Michał Szpak

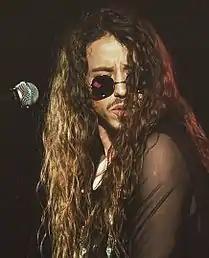
Szpak performing in Mińsk Mazowiecki, Poland (February 2016)

"Byle być sobą" (English: "Only to be yourself") is the debut studio album by Szpak. It was released in Poland on 13 November 2015 through Sony Music Entertainment Poland. Titled as a reflection of his life and frame of mind at 24 years following the unexpected death of his mother, the album includes 12 songs performed in Polish as well as in English. The album, which was dedicated to the singer's mother has met with critical success in Poland. His flawless rendition of the song "Jesteś bohaterem" (English: "Real Hero") brought him first prize at the 2015 National Festival of Polish Song in Opole.